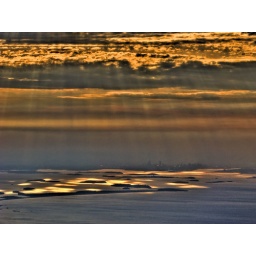
Taken through a greasy plane window on a foggy afternoon over Boston (the city can just barely be seen)